Maneesha S. Inamdar

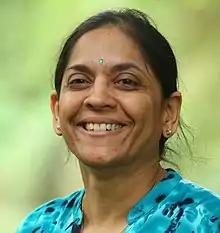

Maneesha Inamdar is a stem cell and developmental biologist conducting research at Bangalore, India. She is Director of inStem (Institute for Stem Cell Science and Regenerative Medicine), and Professor at Jawaharlal Nehru Centre for Advanced Scientific Research (JNCASR), Bangalore. She is an elected fellow of the Indian Academy of Sciences and the Indian National Science Academy and a J C Bose National Fellow with several awards and honors.